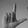
ASL letter: L